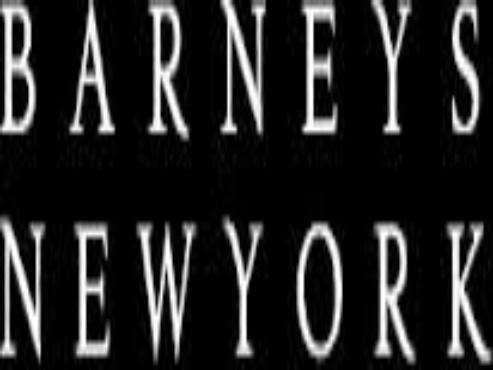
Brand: Barneys New York
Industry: Clothes